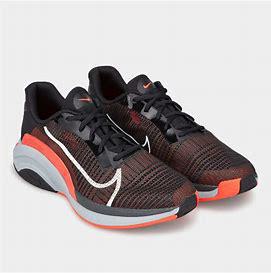
Brand: Nike
Model: Zoomx Superrep Surge